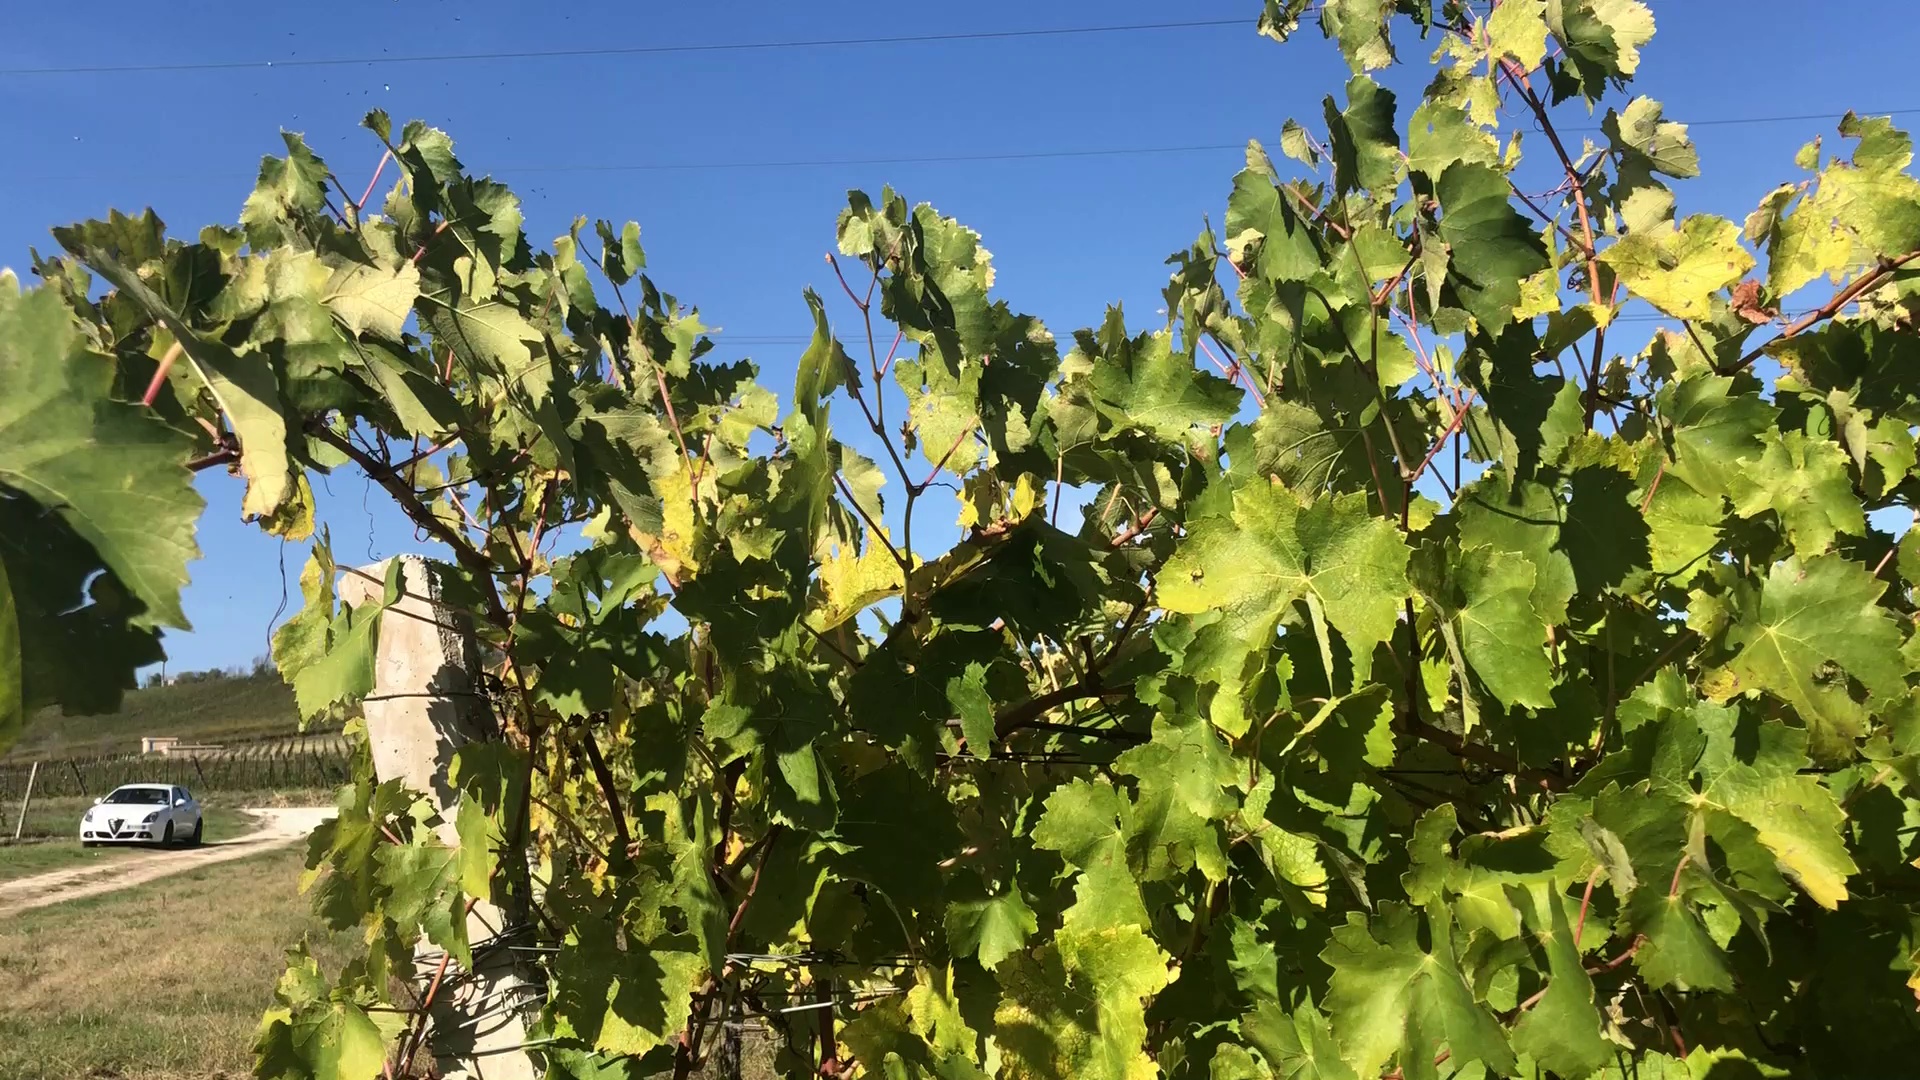
Label: healthy